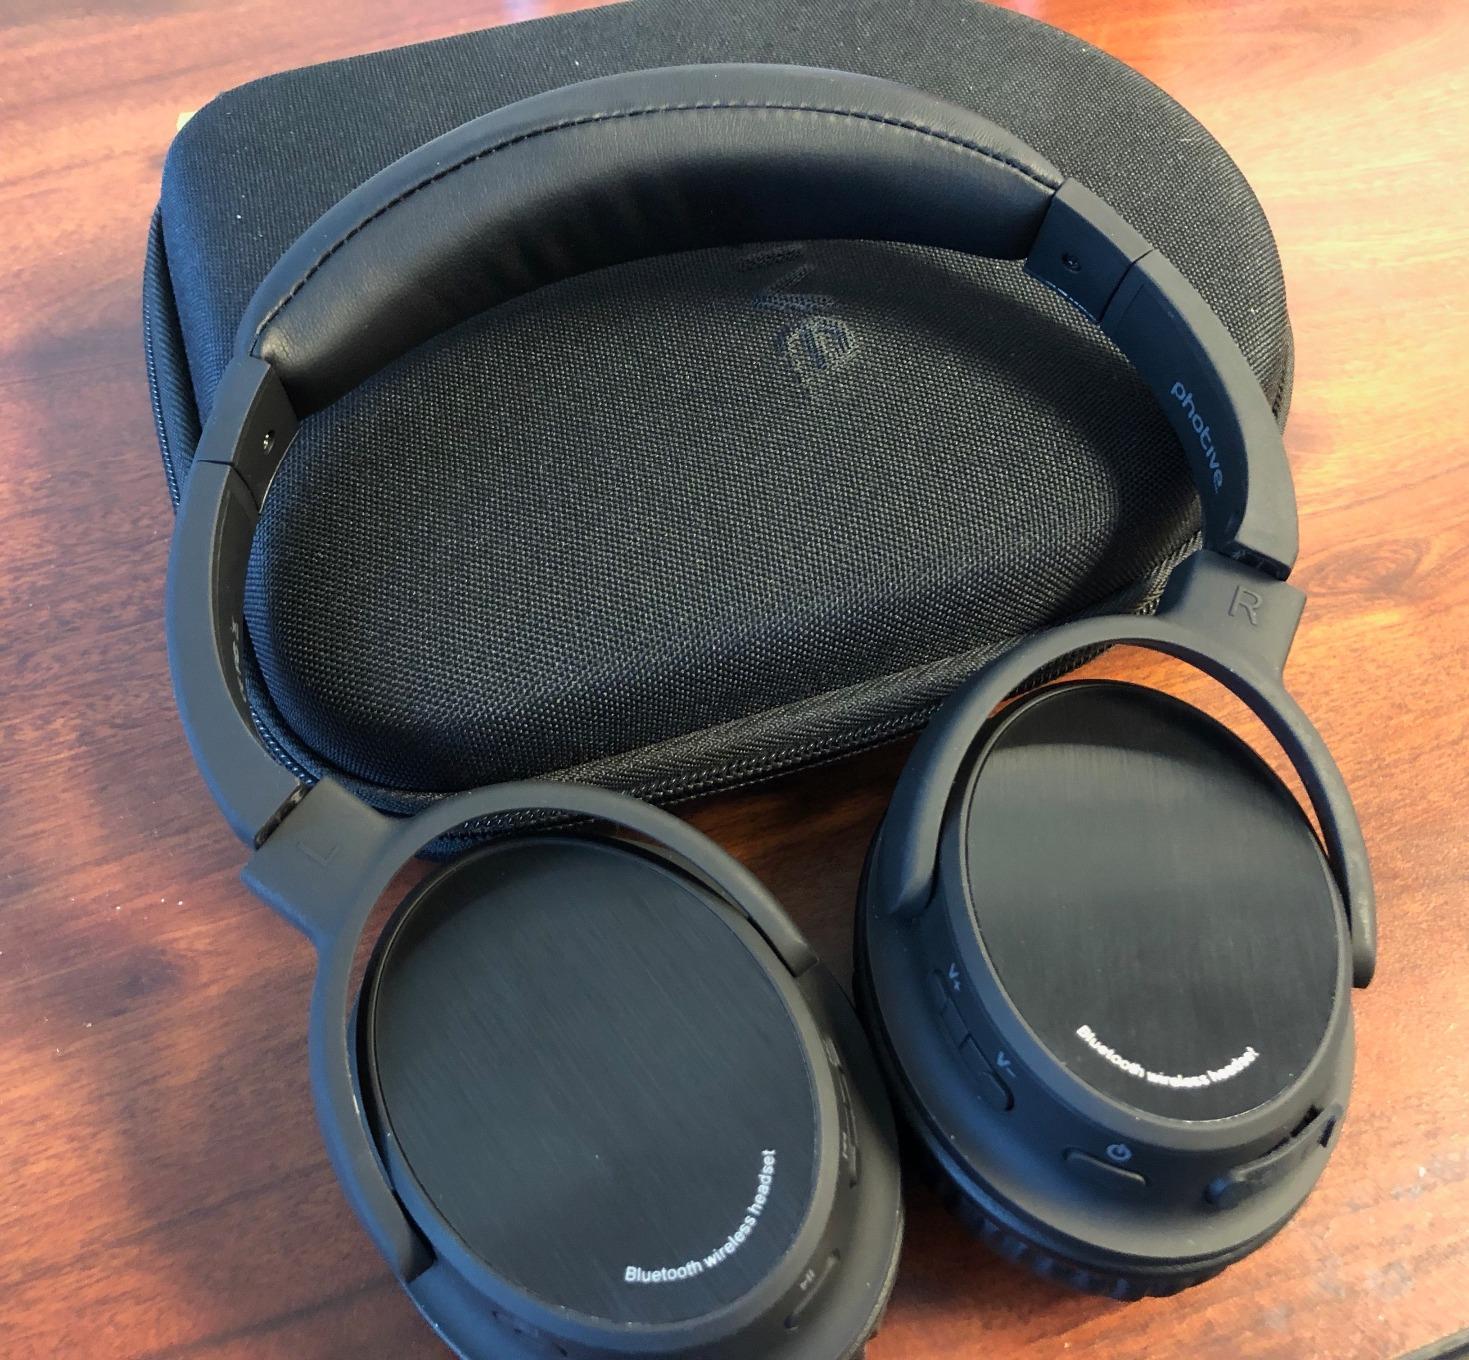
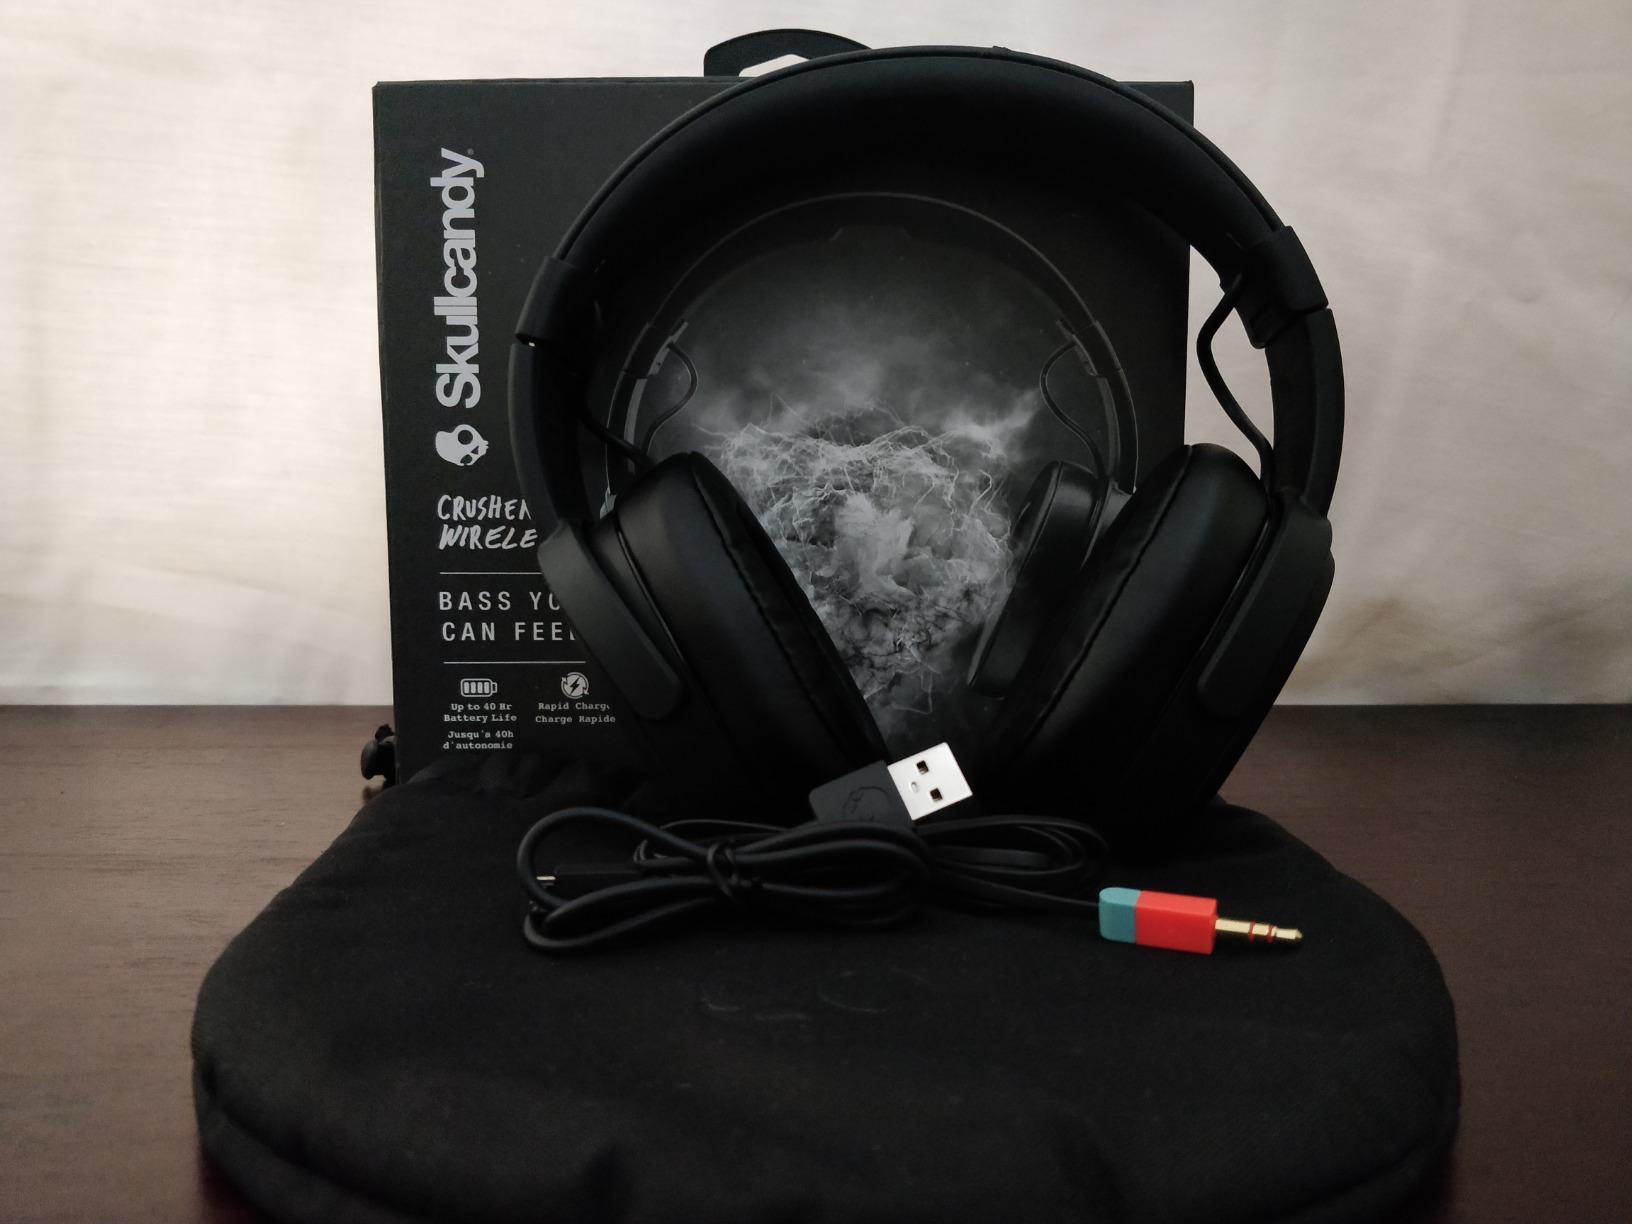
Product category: headphones
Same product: no